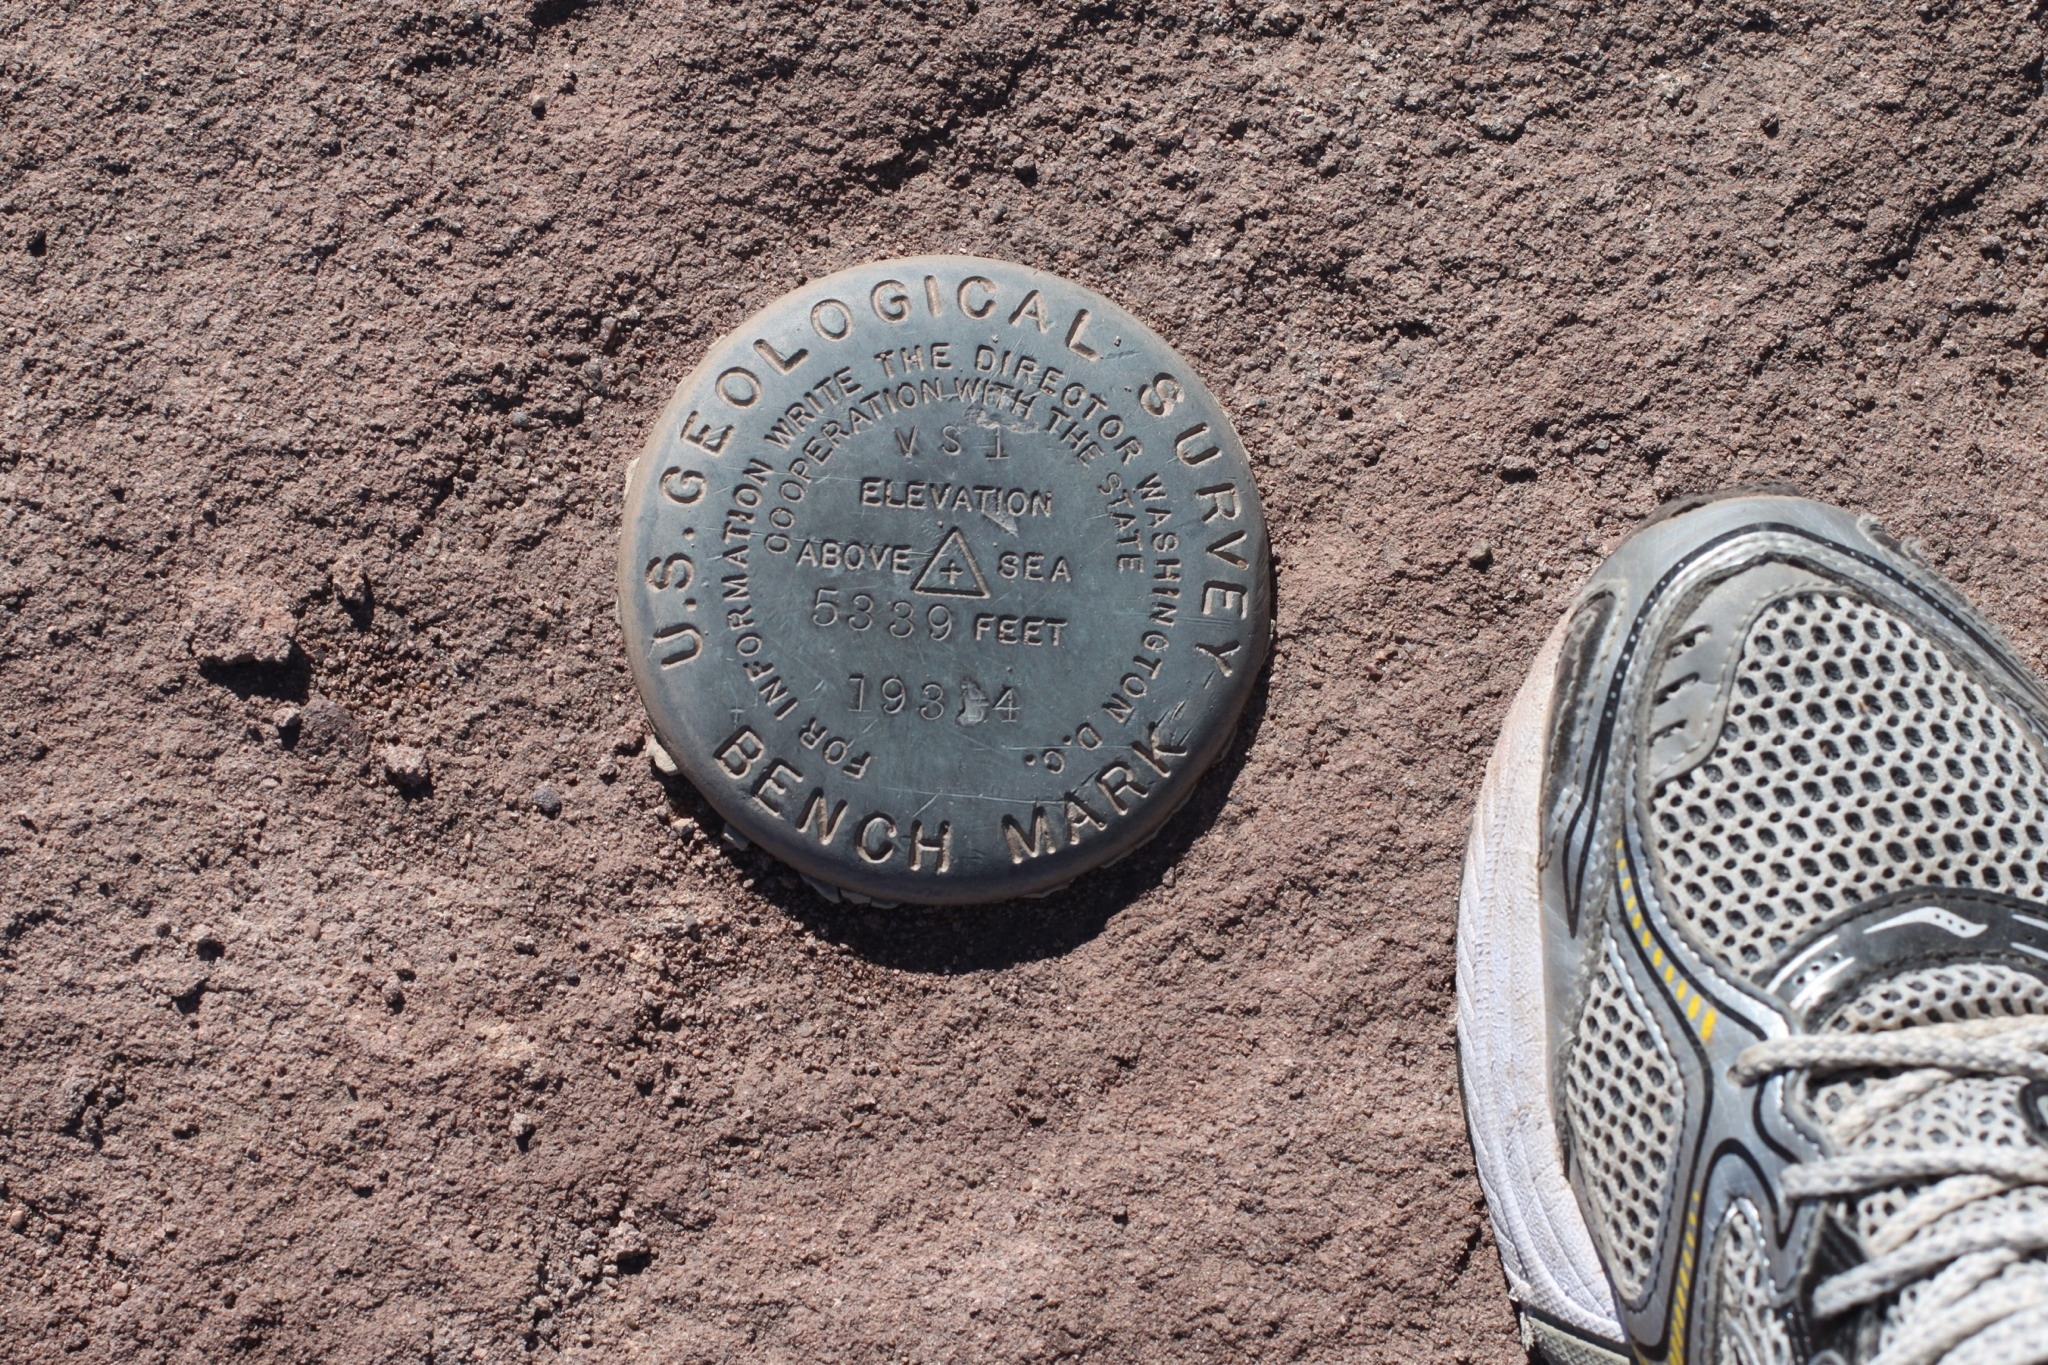
money, currency